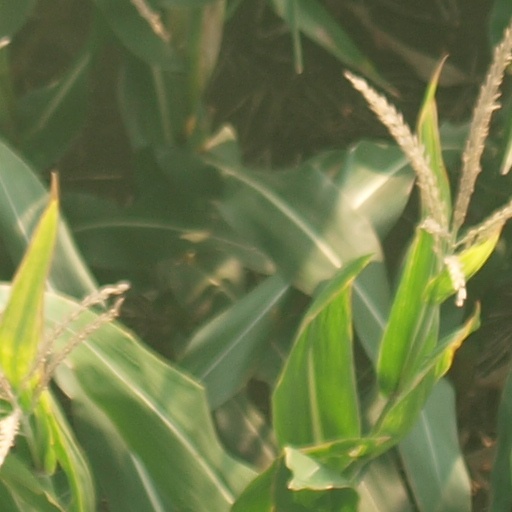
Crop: maize; corn